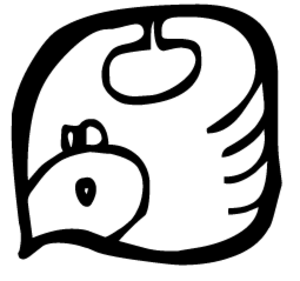
Le calendrier Tzolk'in est basé sur un cycle de 13 × 20 = 260 jours à caractère divinatoire et religieux du calendrier maya.